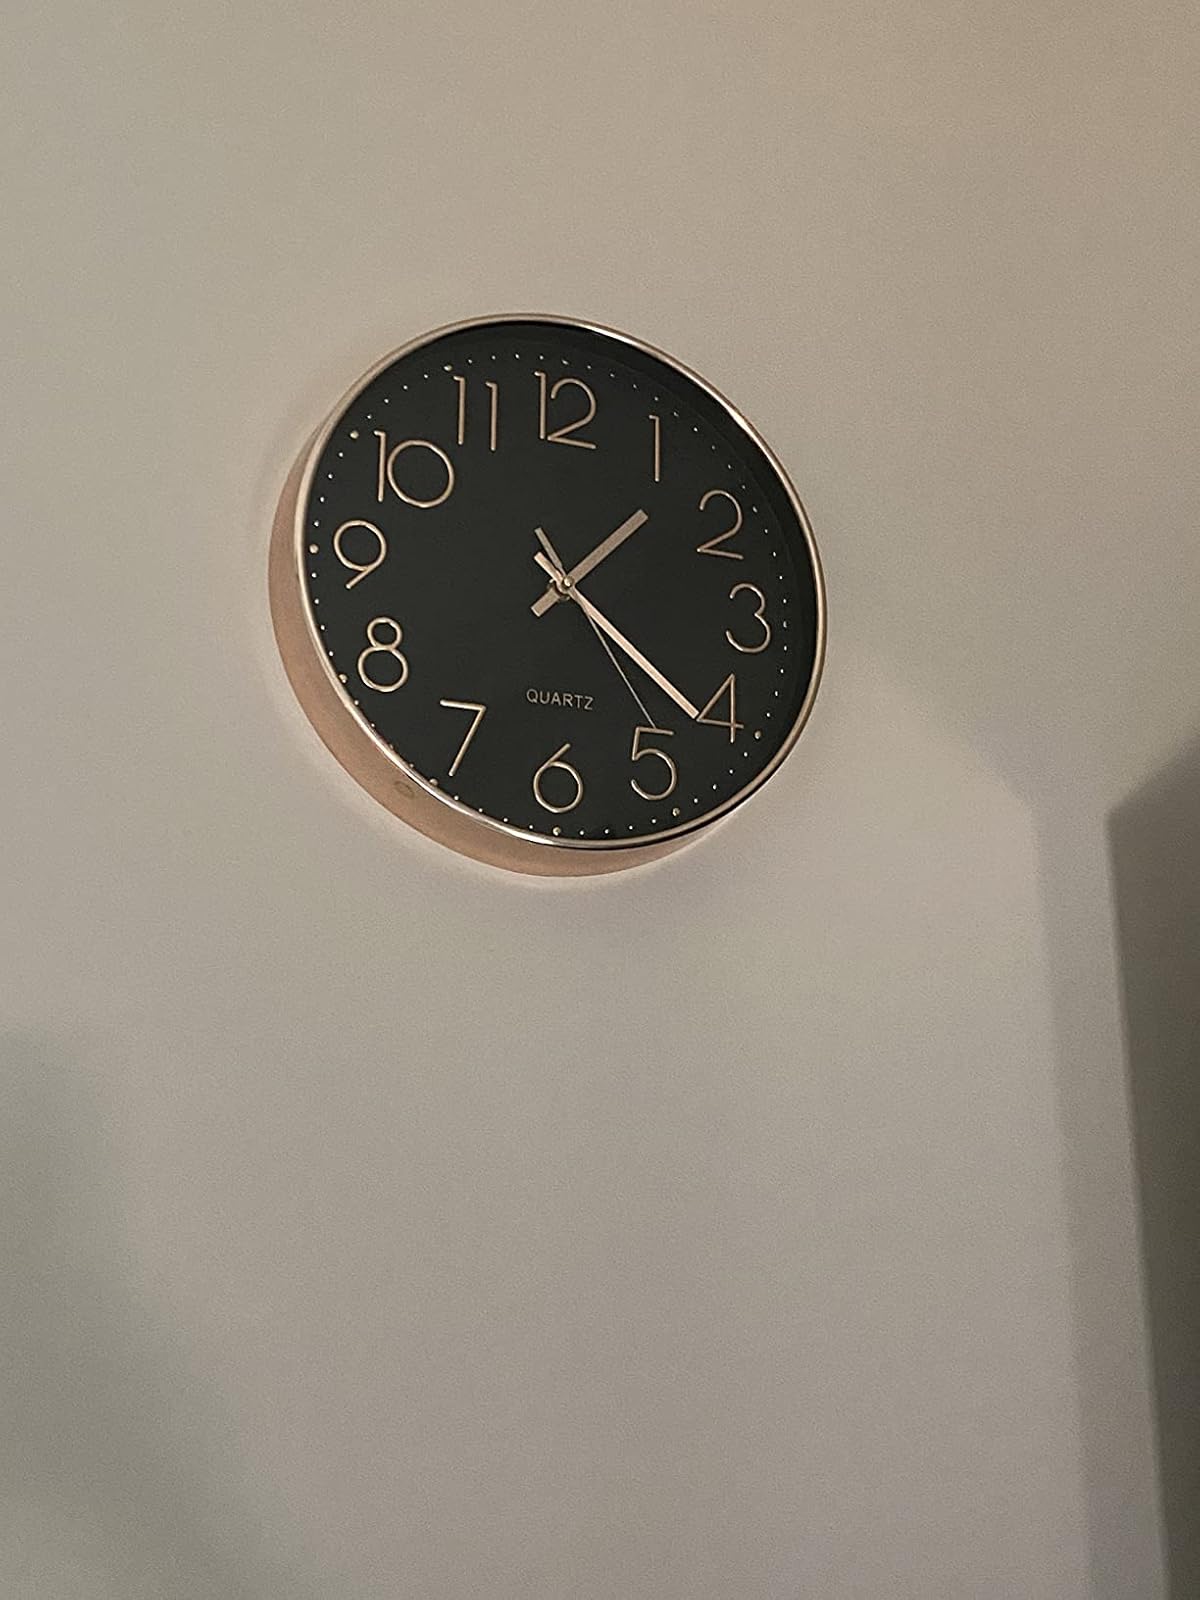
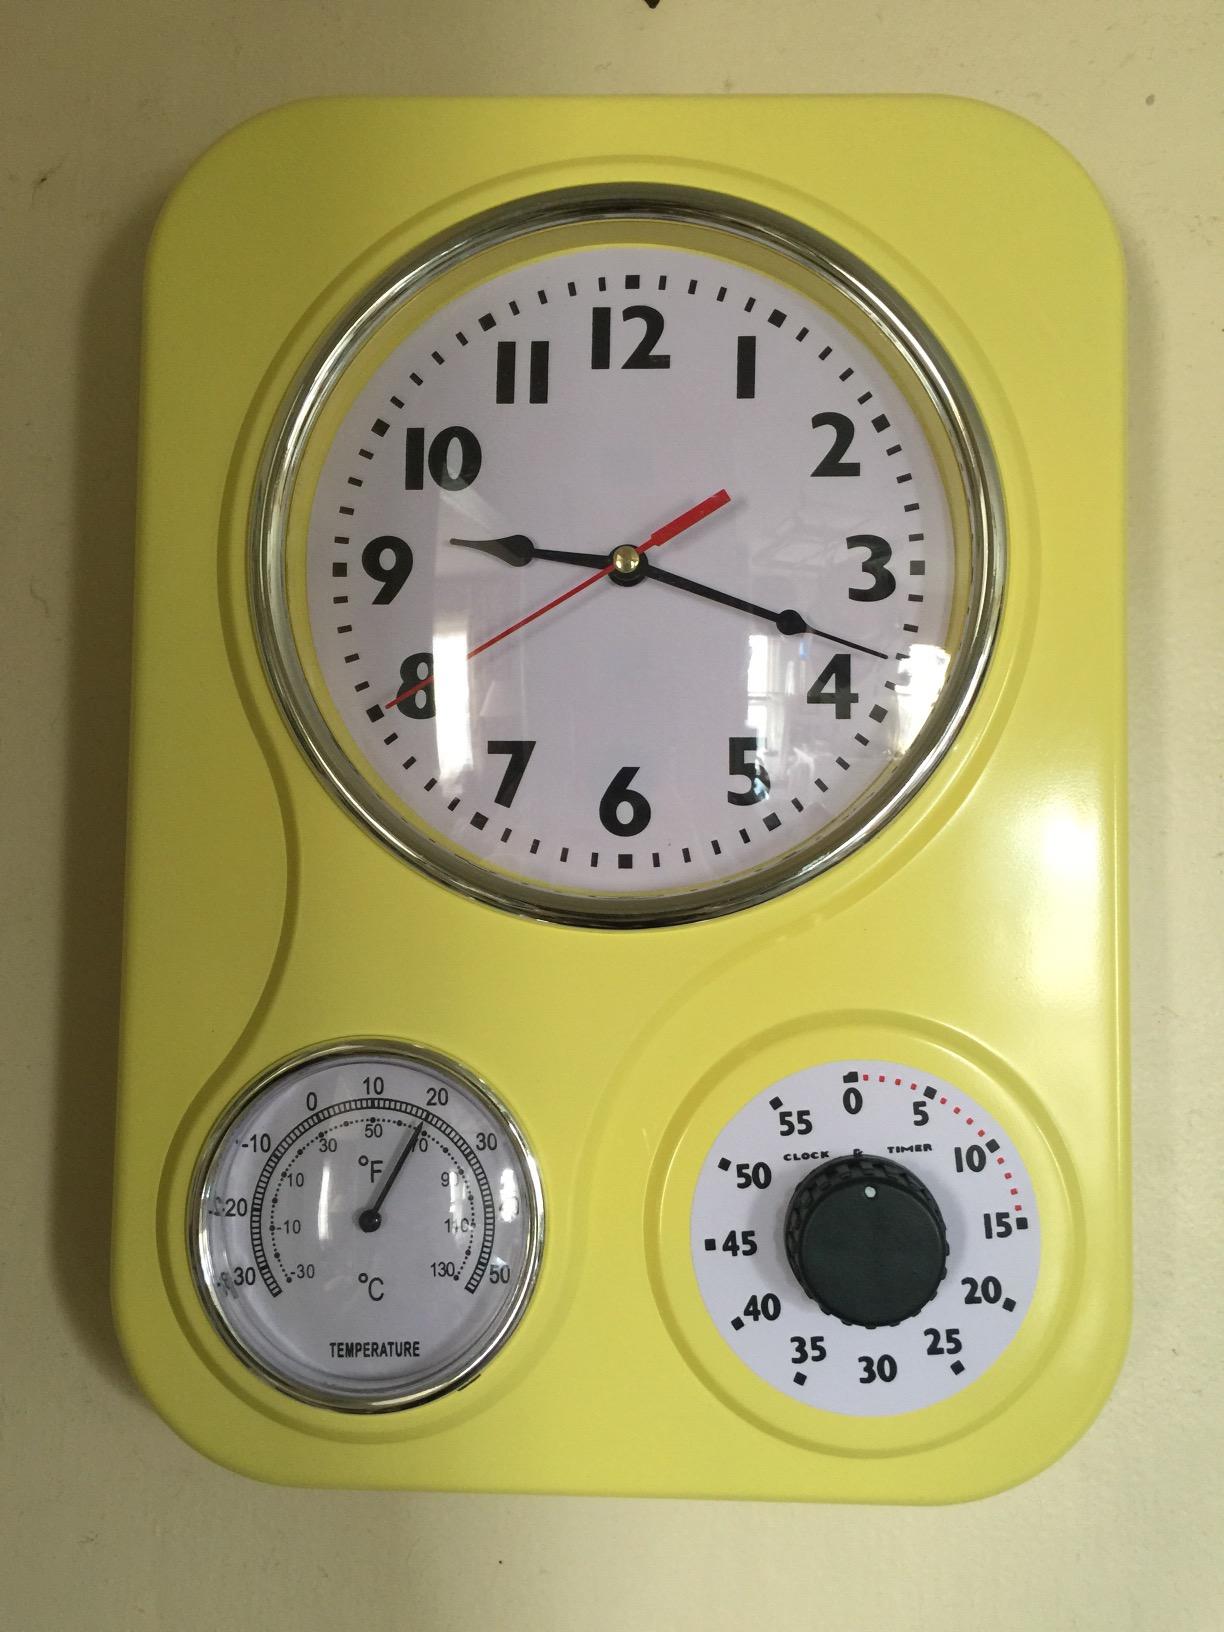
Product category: clock
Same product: no